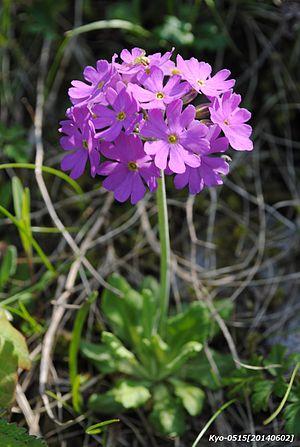
Primula farinosa est une espèce de plantes herbacées de la famille des Primulacées.